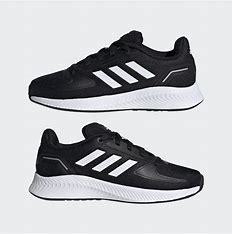
Brand: Adidas
Model: Runfalcon 2